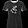
Label: T - shirt / top